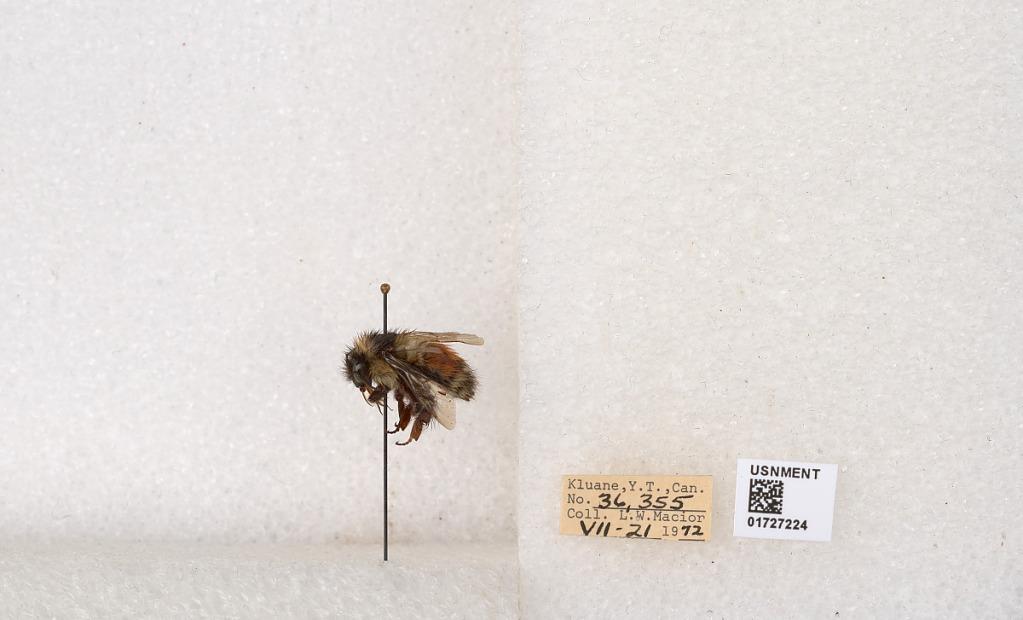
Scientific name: Bombus (Pyrobombus) sylvicola Kirby
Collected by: L. Macior
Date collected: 1972-7-21
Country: Canada
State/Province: Yukon Teritory
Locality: Kluane National Park and Reserve
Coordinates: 60.7493, -139.504